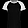
Label: T - shirt / top